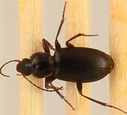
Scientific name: Calathus advena
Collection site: Niwot Ridge NEON (NIWO), plot NIWO_009